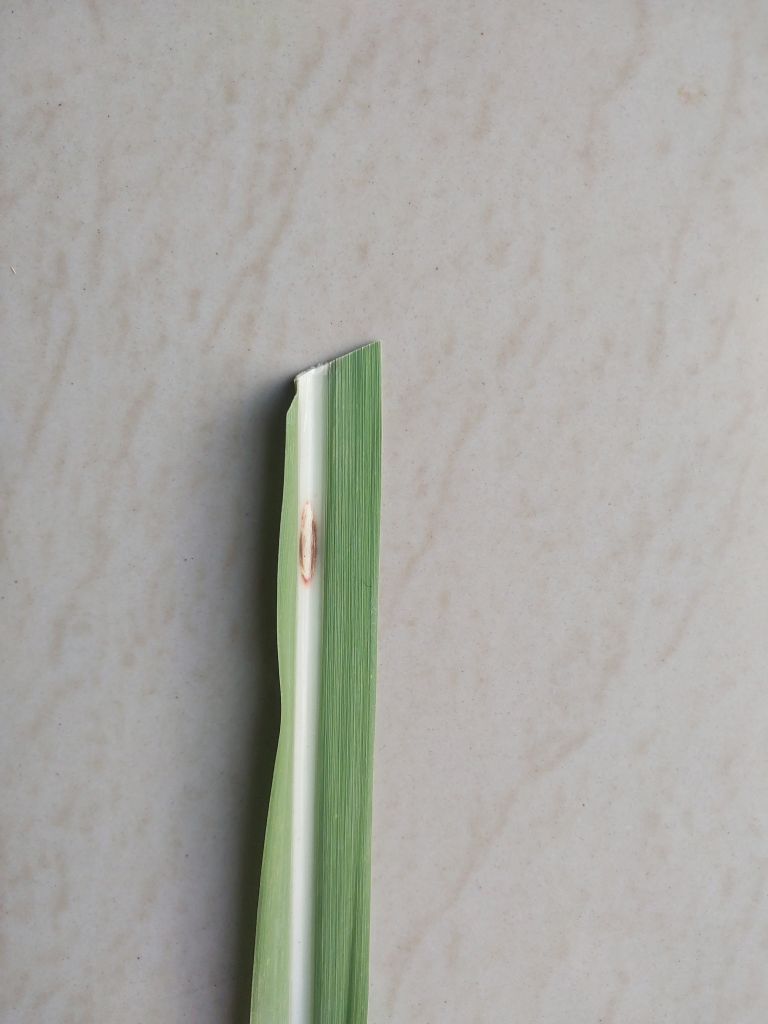
Label: Brown Spot